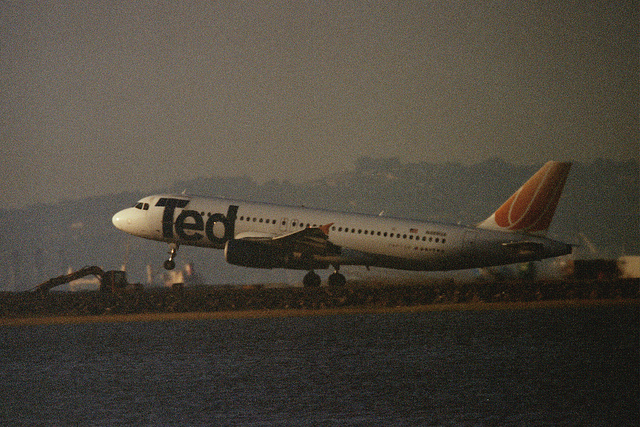
a large commercial aircraft in action at dusk